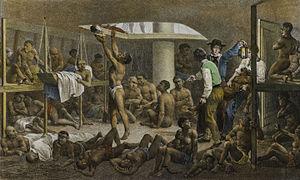
Navio negreiro (Nègres à fond de cale) de Johann Moritz Rugendas."
Un navire négrier ou négrier est un bateau ou un vaisseau qui, pour une partie de son temps, transportait des esclaves noirs pour en faire commerce.